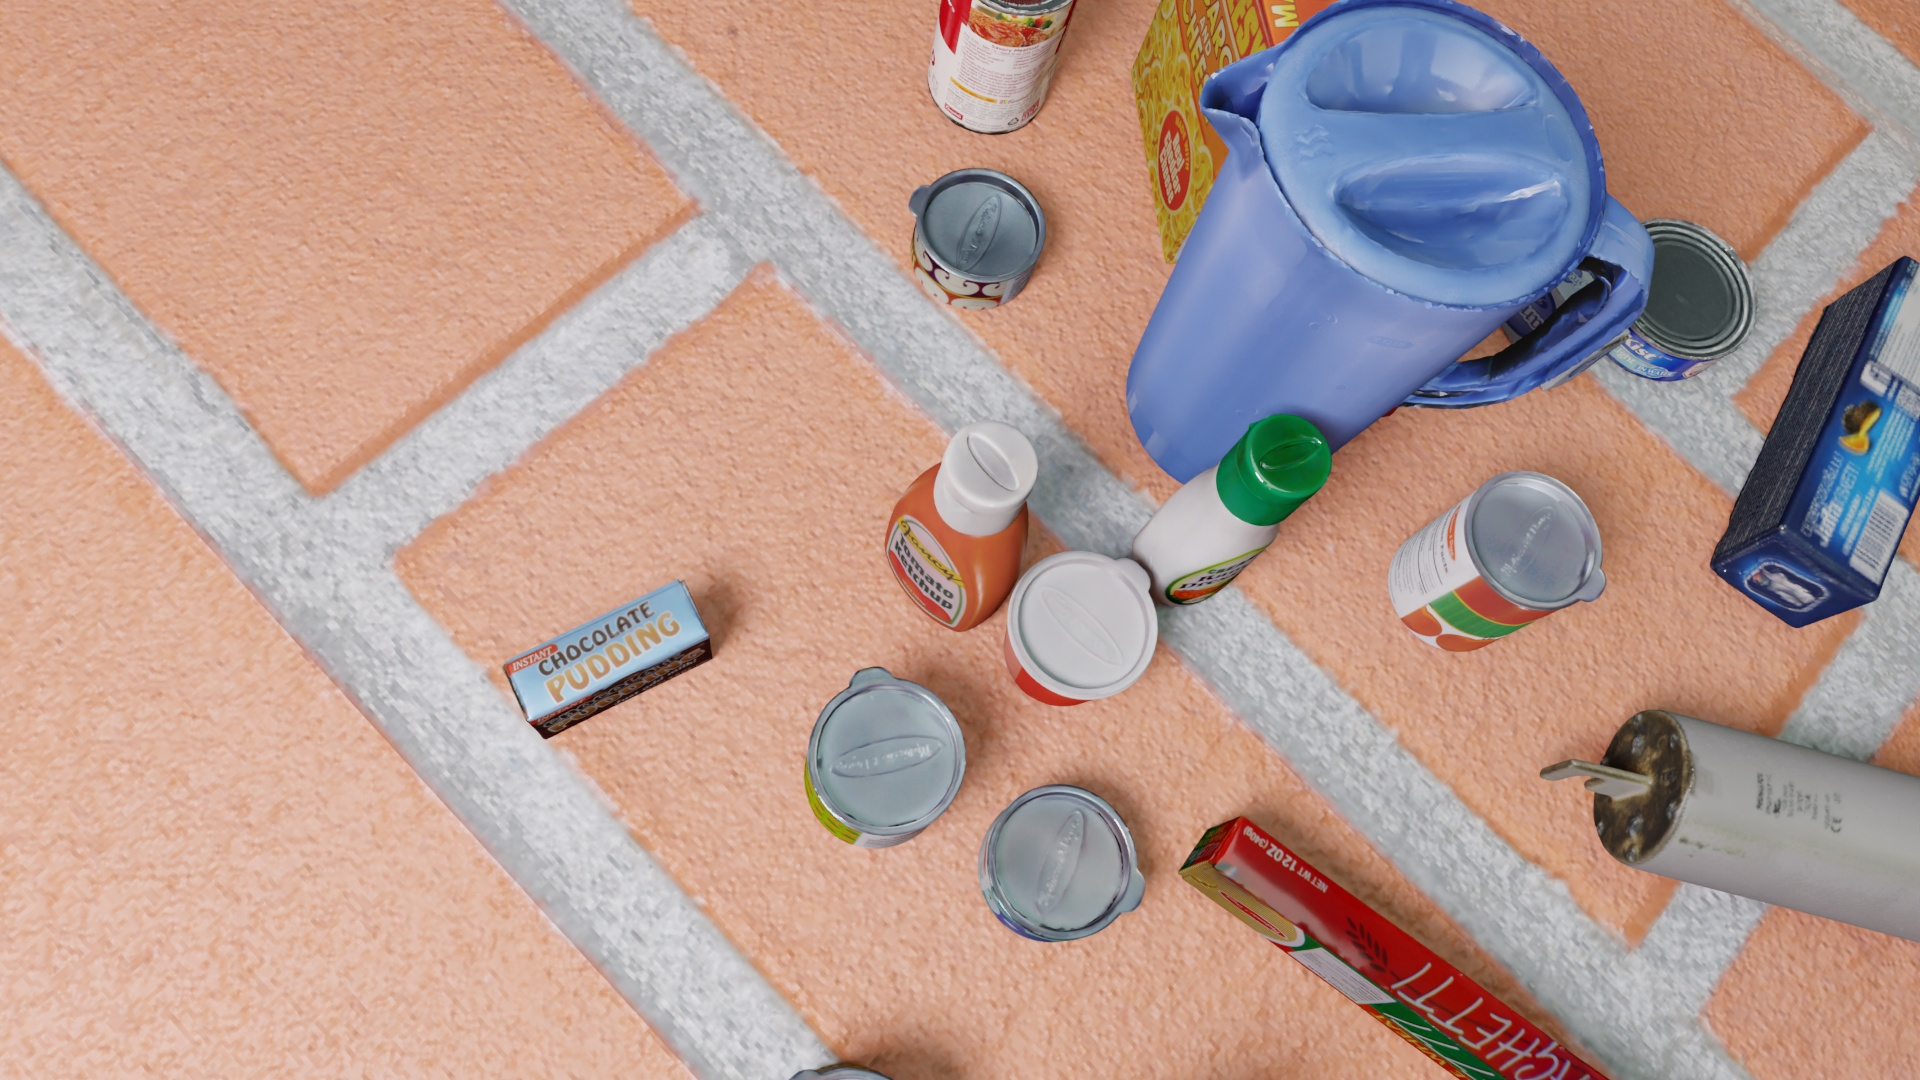
Question:
What are the eight normalized (x, y) image coordinates between 0 and 1 for the cuboid corners of the can of sliced peaches? Your answer should be a list of normalized (x, y) image coordinates between 0 and 1 with bottom face first then top face, all counter-clockwise.
Answer: [(0.502083, 1.296296), (0.424479, 1.202778), (0.374479, 1.357407), (0.455208, 1.456481), (0.514583, 1.336111), (0.428646, 1.231481), (0.372917, 1.40463), (0.4625, 1.515741)]